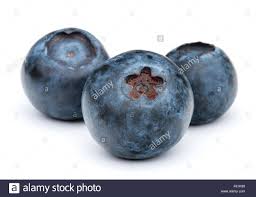
Label: blueberry